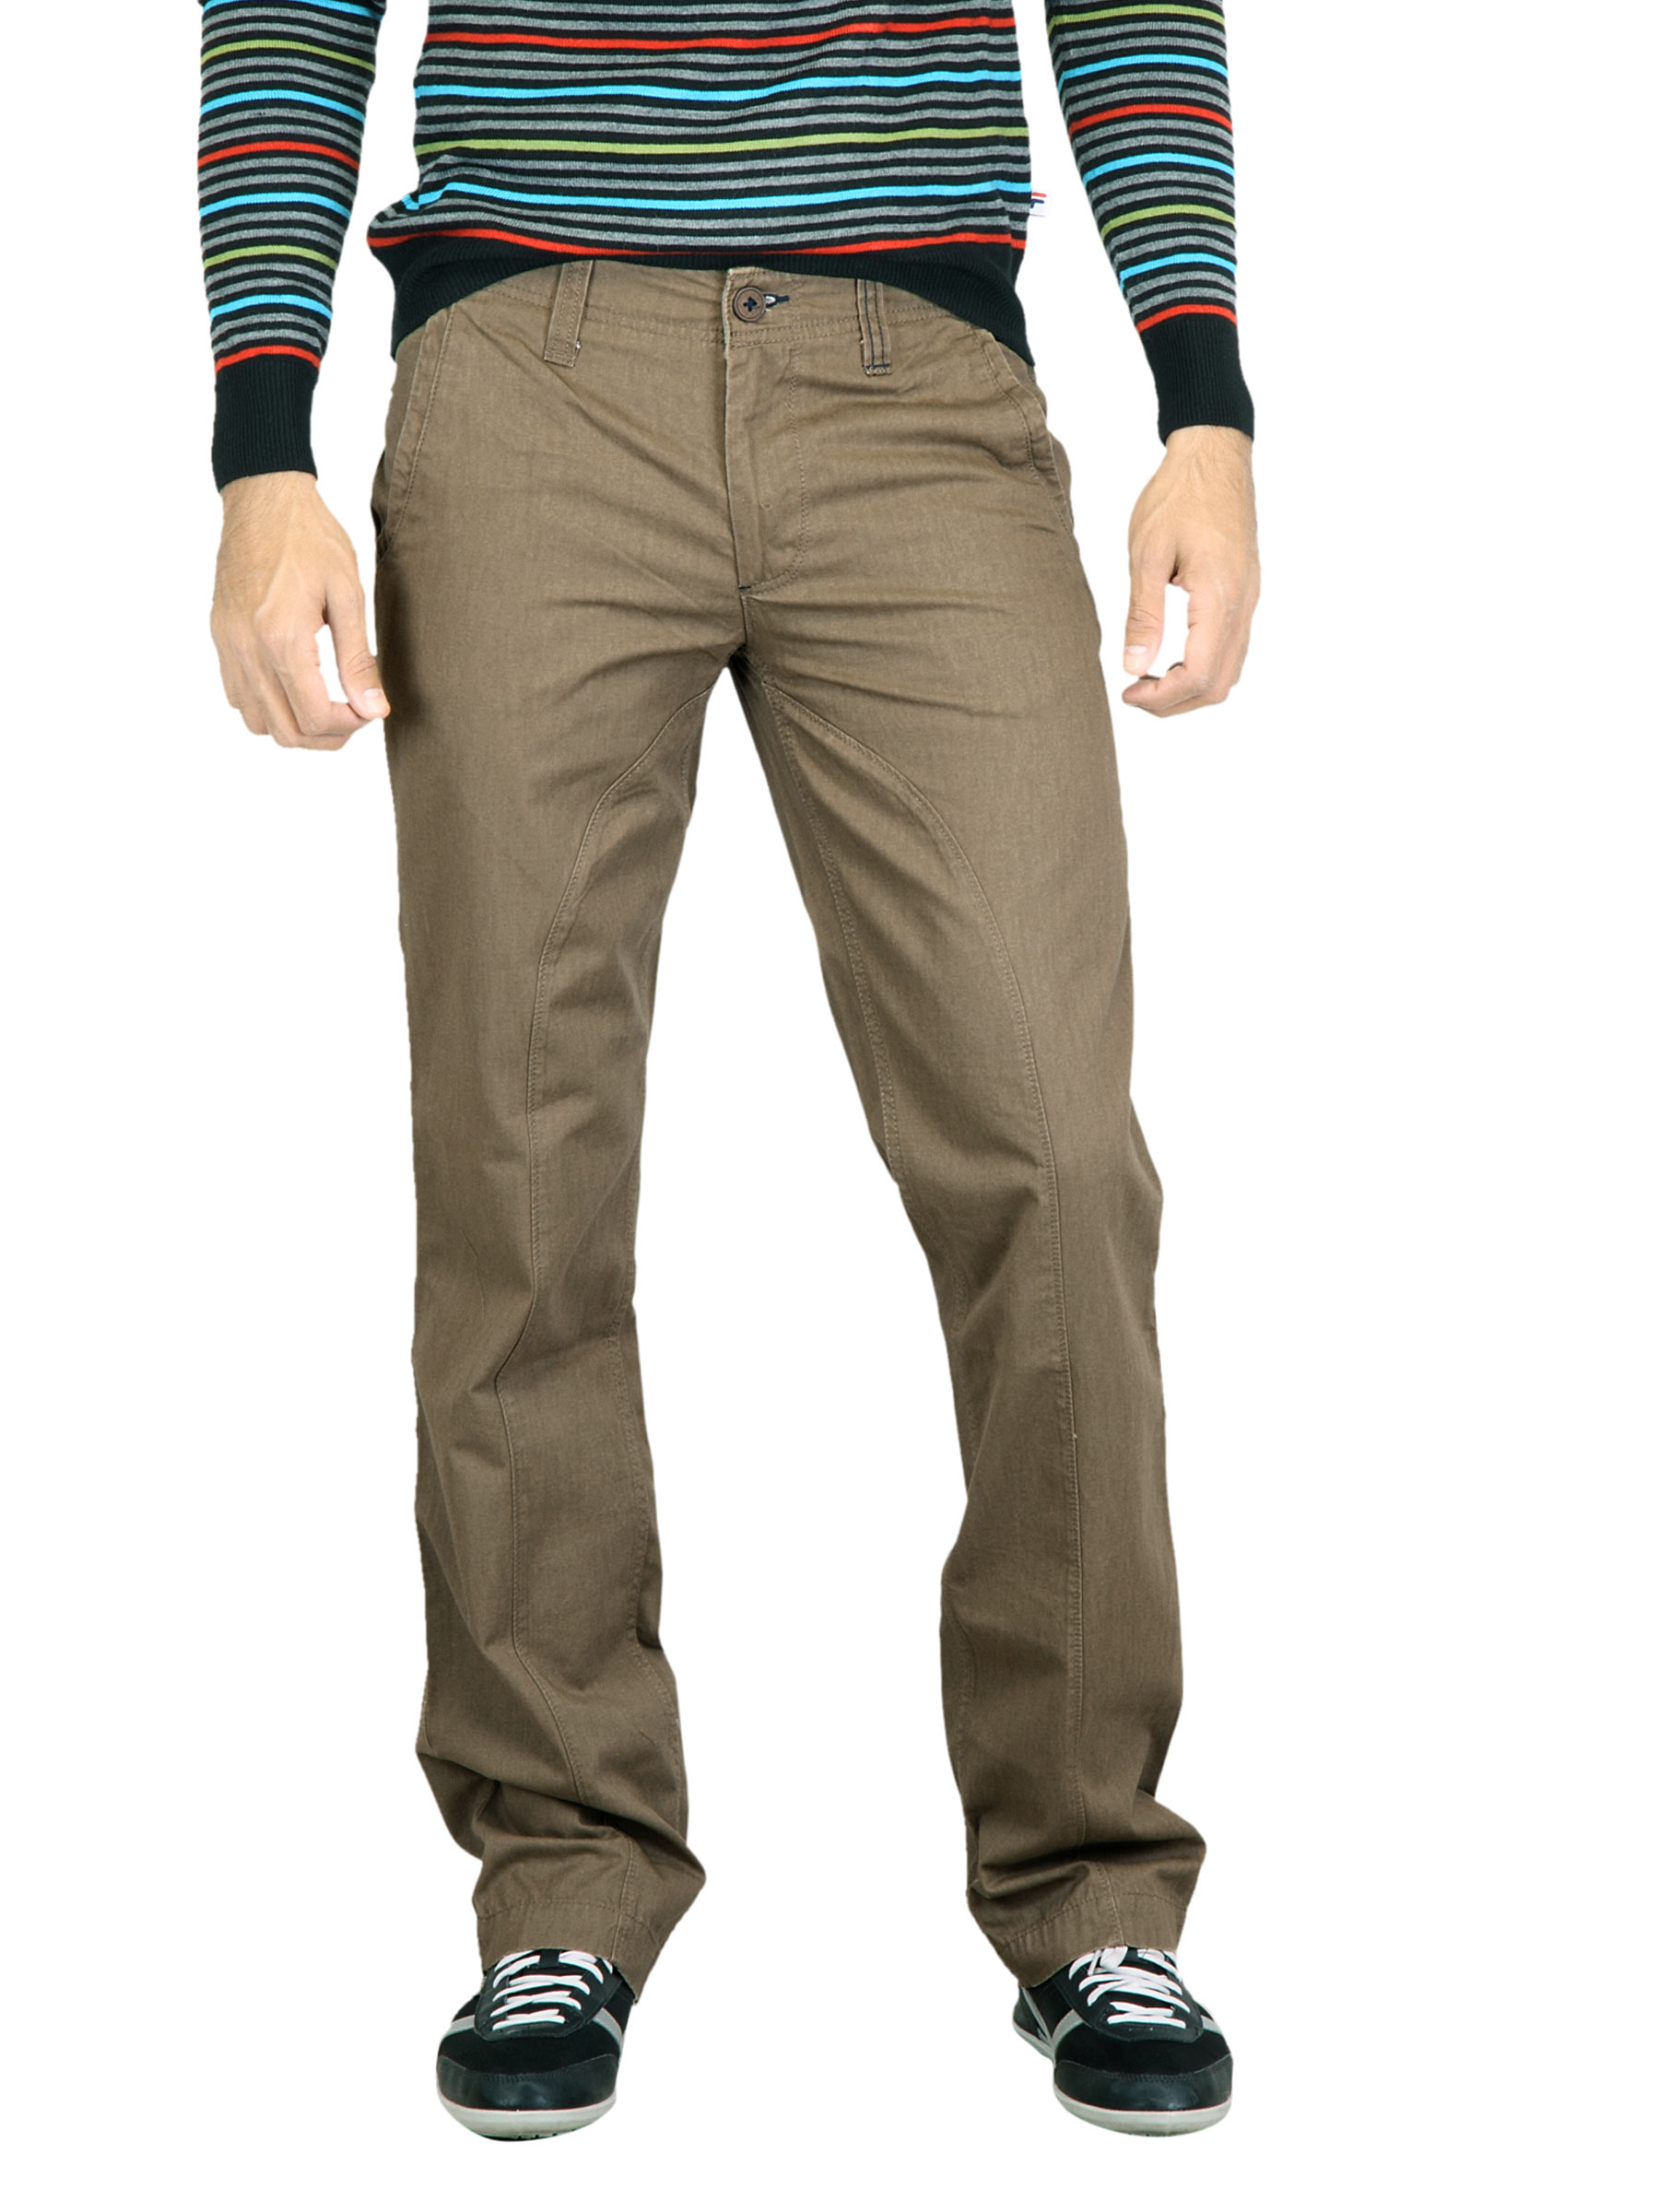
Probase Men Solid Khaki Trouser
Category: Apparel / Bottomwear / Trousers
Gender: Men
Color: Khaki
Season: Fall 2011
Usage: Casual